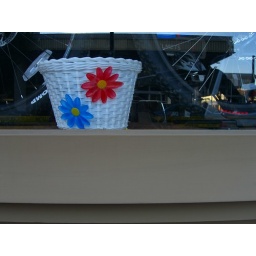
just another flower basket in a window